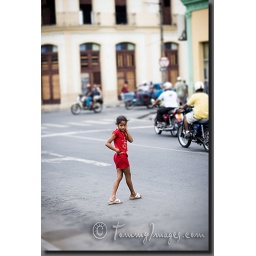
Santiago, Cuba - A young girl dressed in red crosses the street.